Alquife

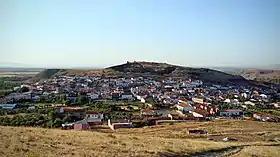
Alquife (2009)

Alquife is a town located in the province of Granada, Spain. According to the 2005 census (INE), the town has a population of 780 inhabitants. It is famous due to its iron mines that since Ancient Roman times gave prosperity to the area. In February 1997, Compañía Andaluza de Minas fired its 264 workers and closed the operation. Along with the mines, the mining community of Alquife was built. It is currently abandoned, though there are plans to reopen the mines as at August 2020.